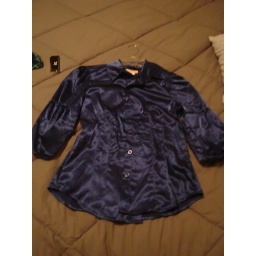
Silky blue shirt from Kohls in West Knoxville.